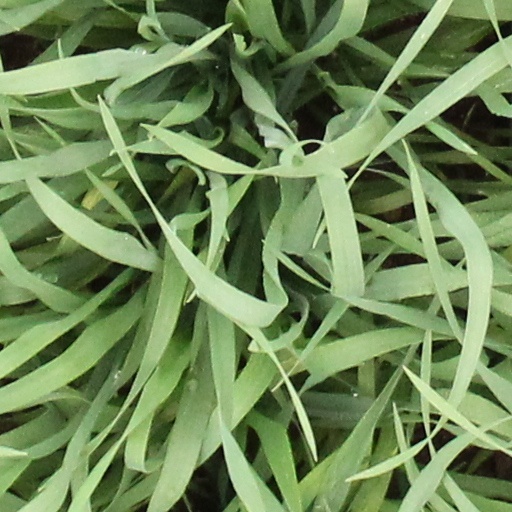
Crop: wheat